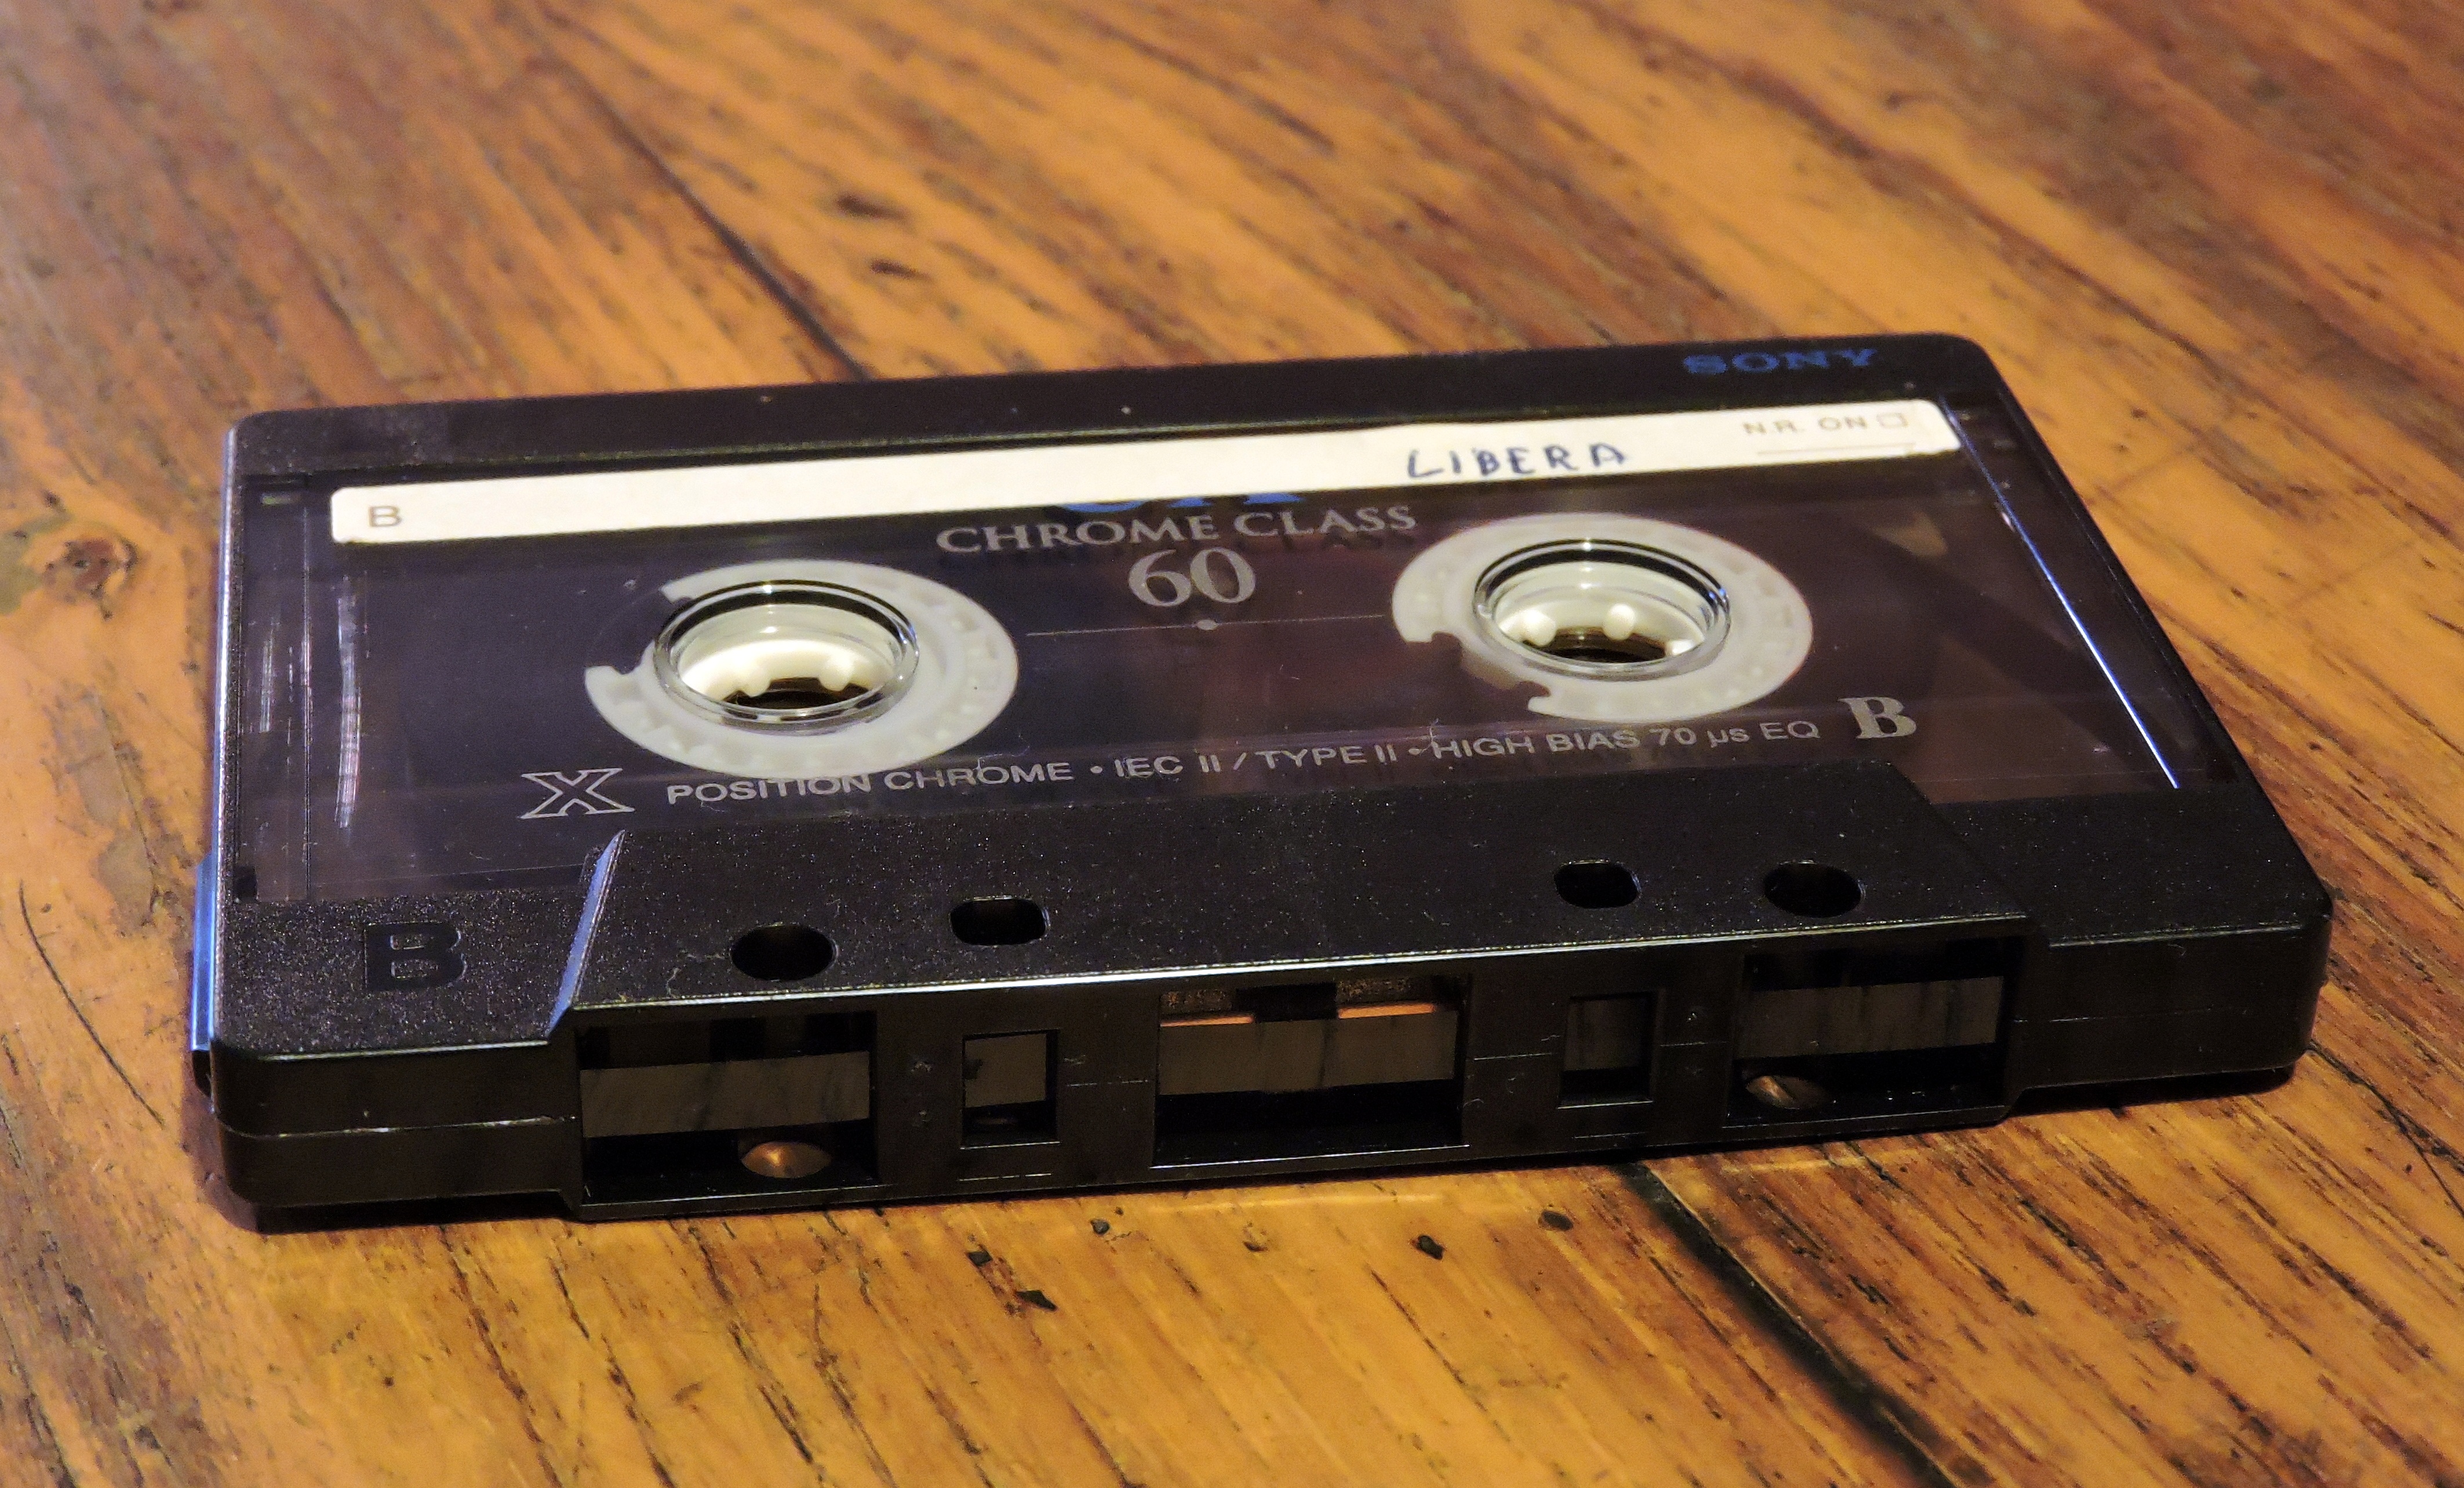
music, technology, vintage, musical instrument, recording, electronics, audio, sound, tape, reproduction, synthesizer, magnetic tape, audio cassette, compact cassette, electronic instrument, musicassette, side b